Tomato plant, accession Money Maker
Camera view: bottom (45 deg); turntable rotation: 30 degrees
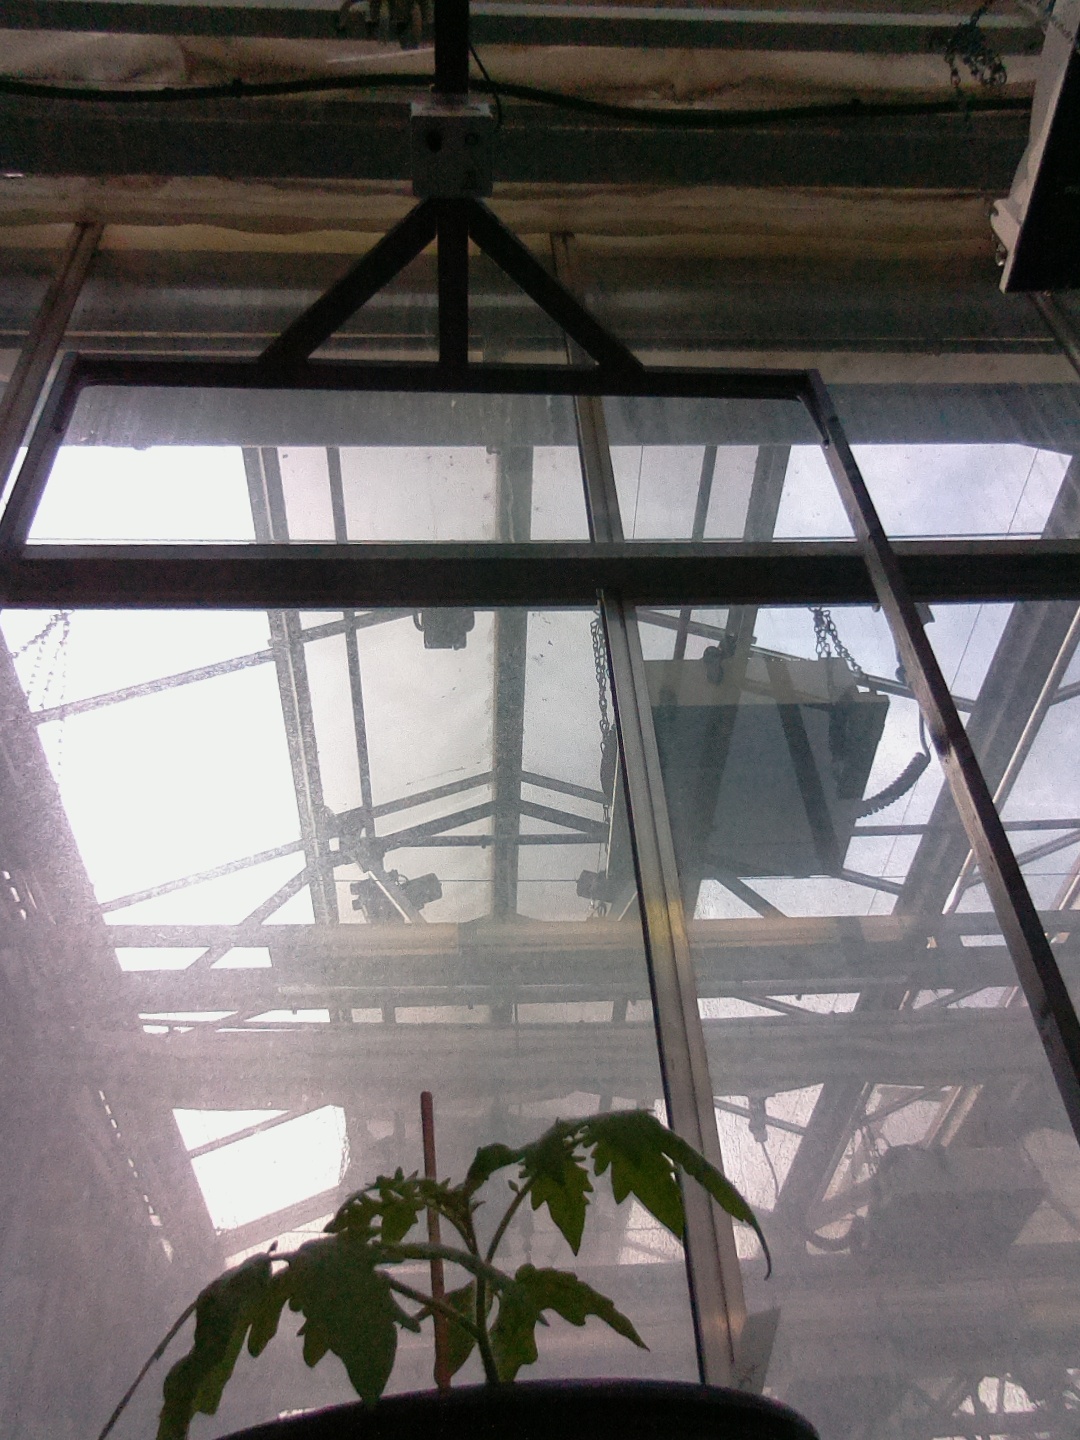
BBCH growth stage 13: 6 of true leaves visible